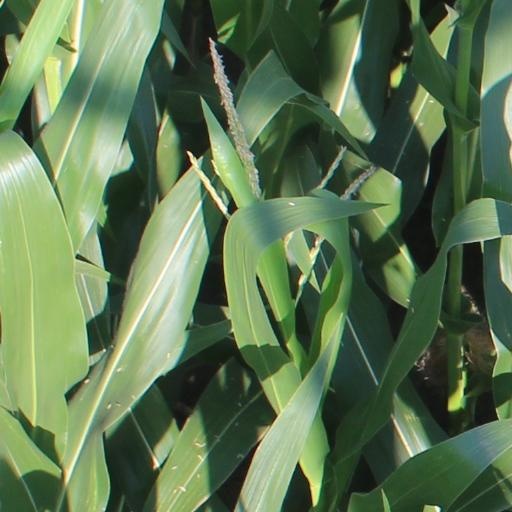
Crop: maize; corn